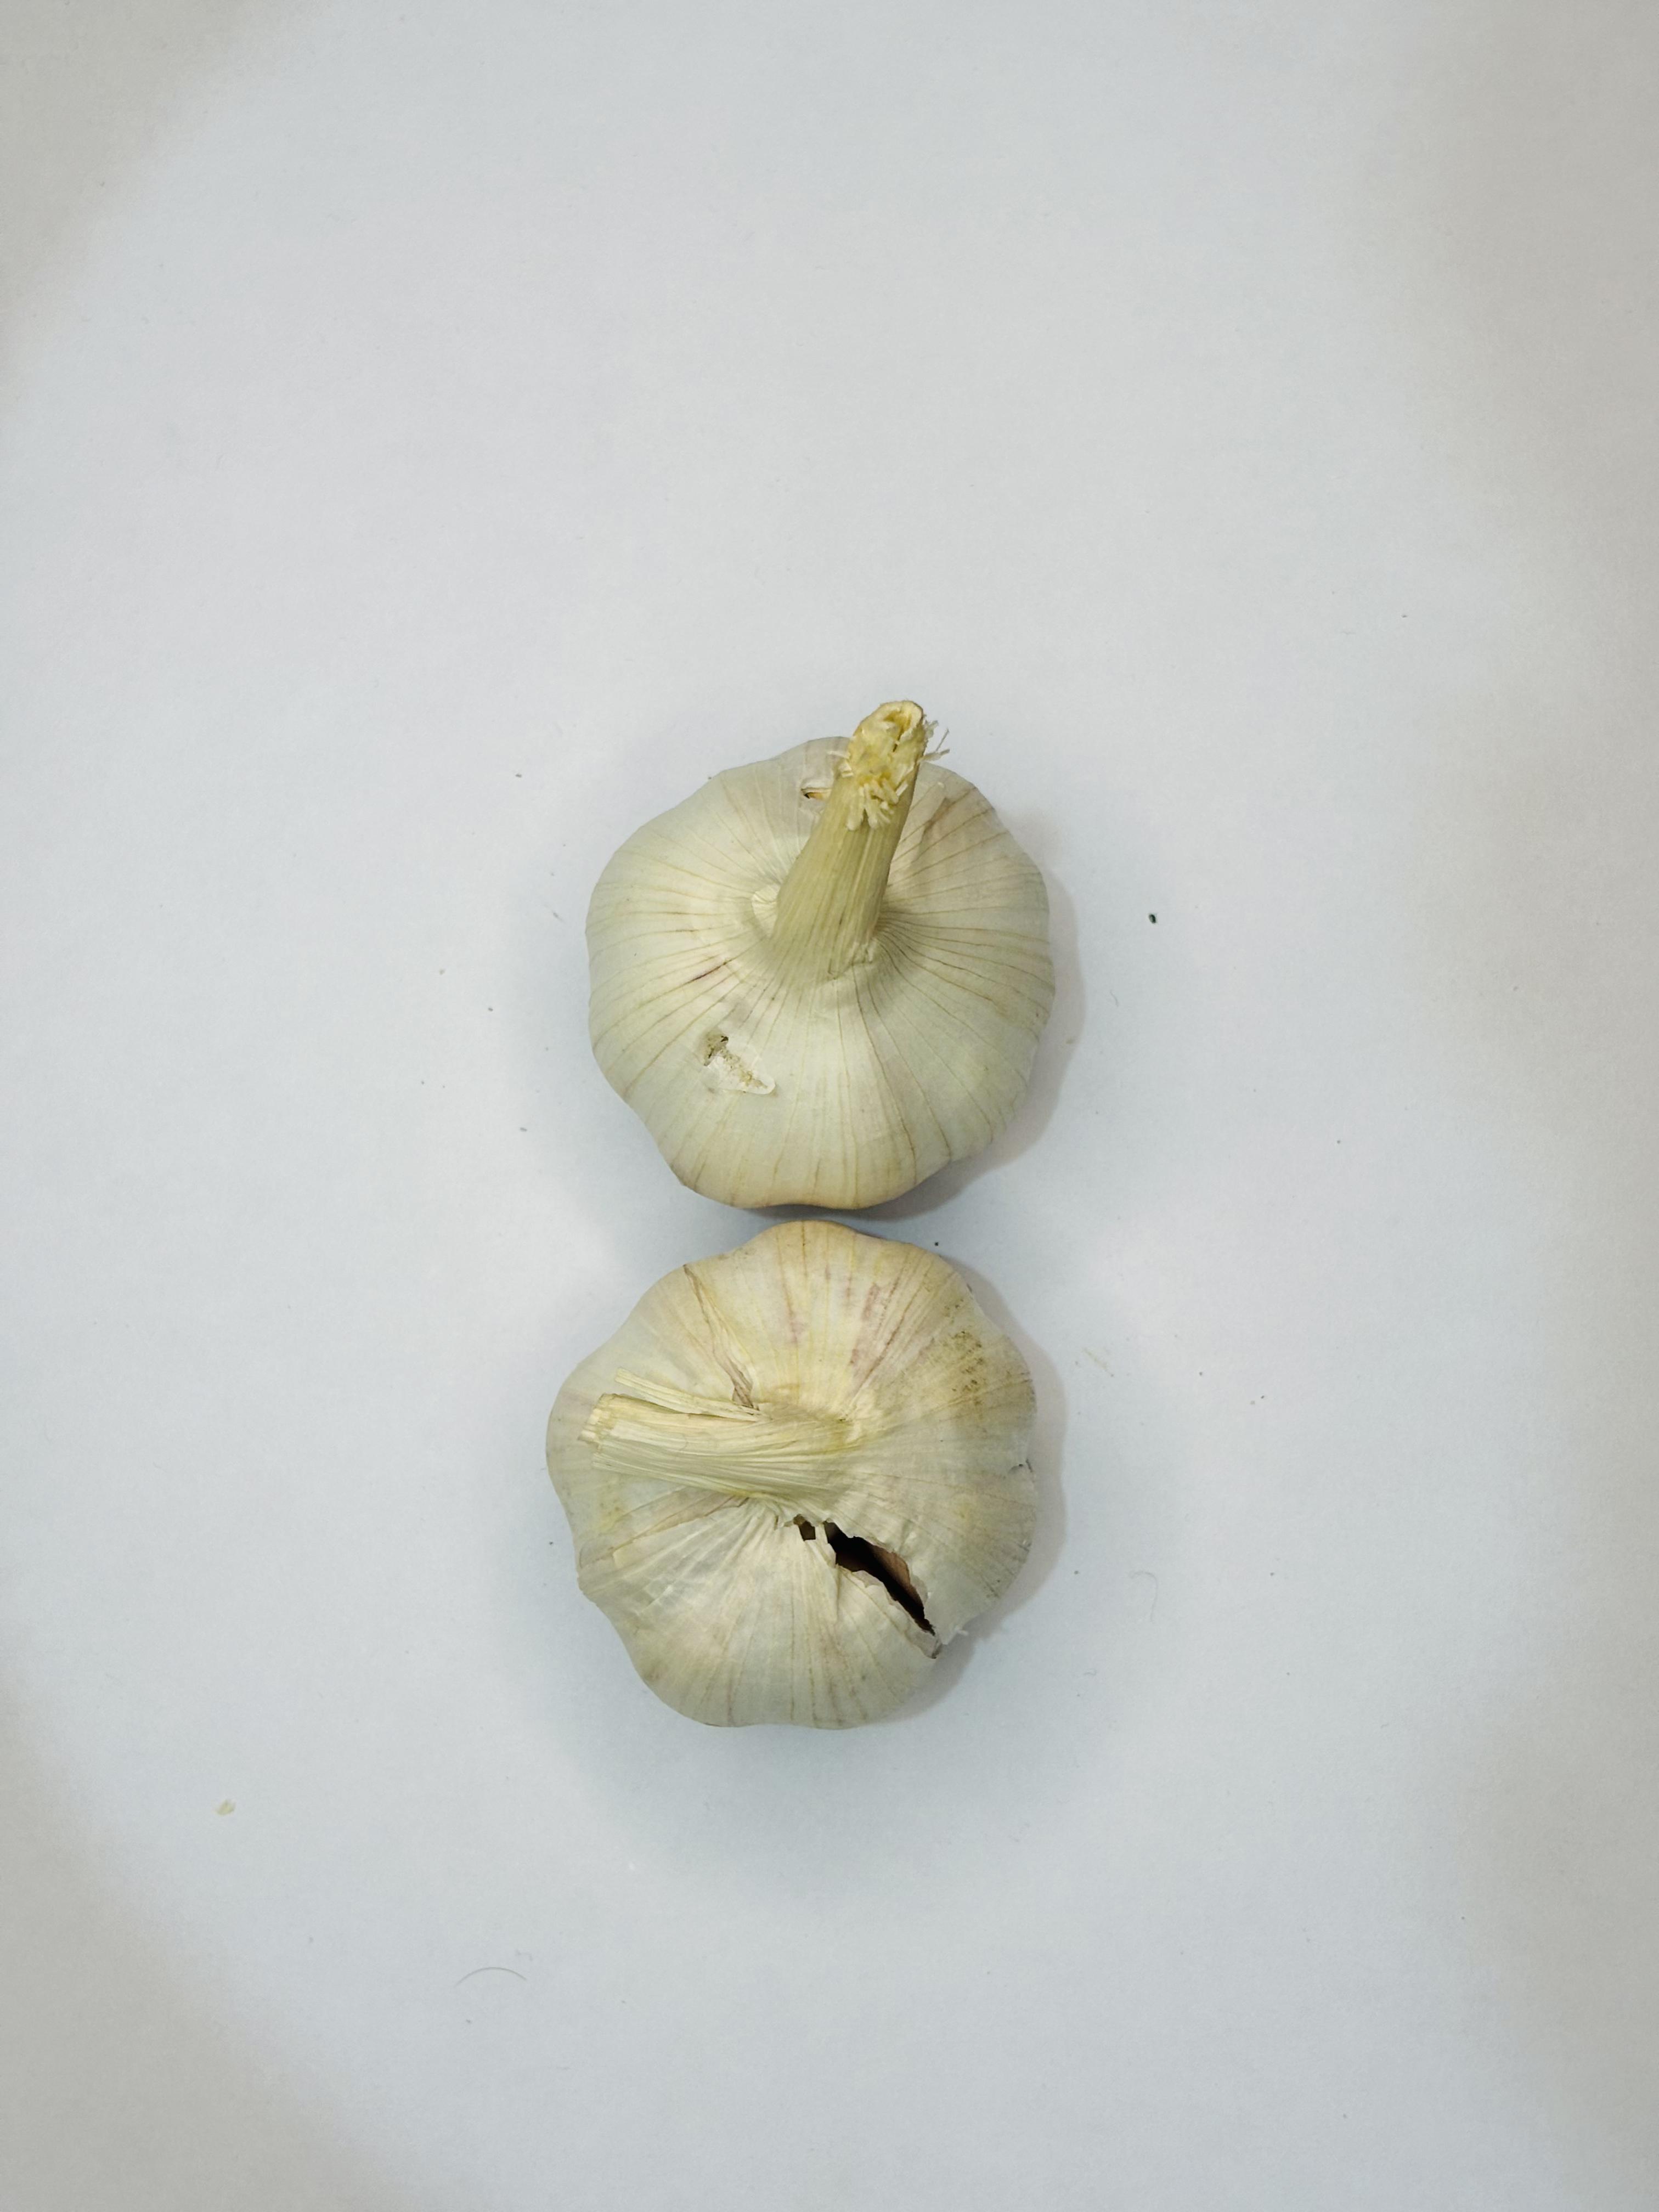
Label: Garlic